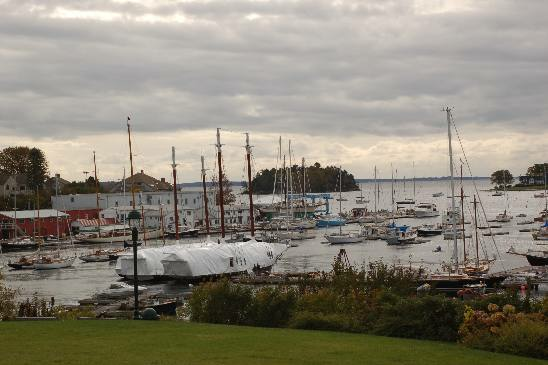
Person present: No